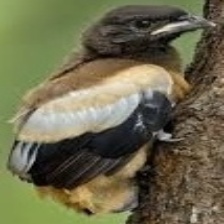
Species: RUFOUS TREPE
Scientific name: DENDROCITTA VAGABUNDA